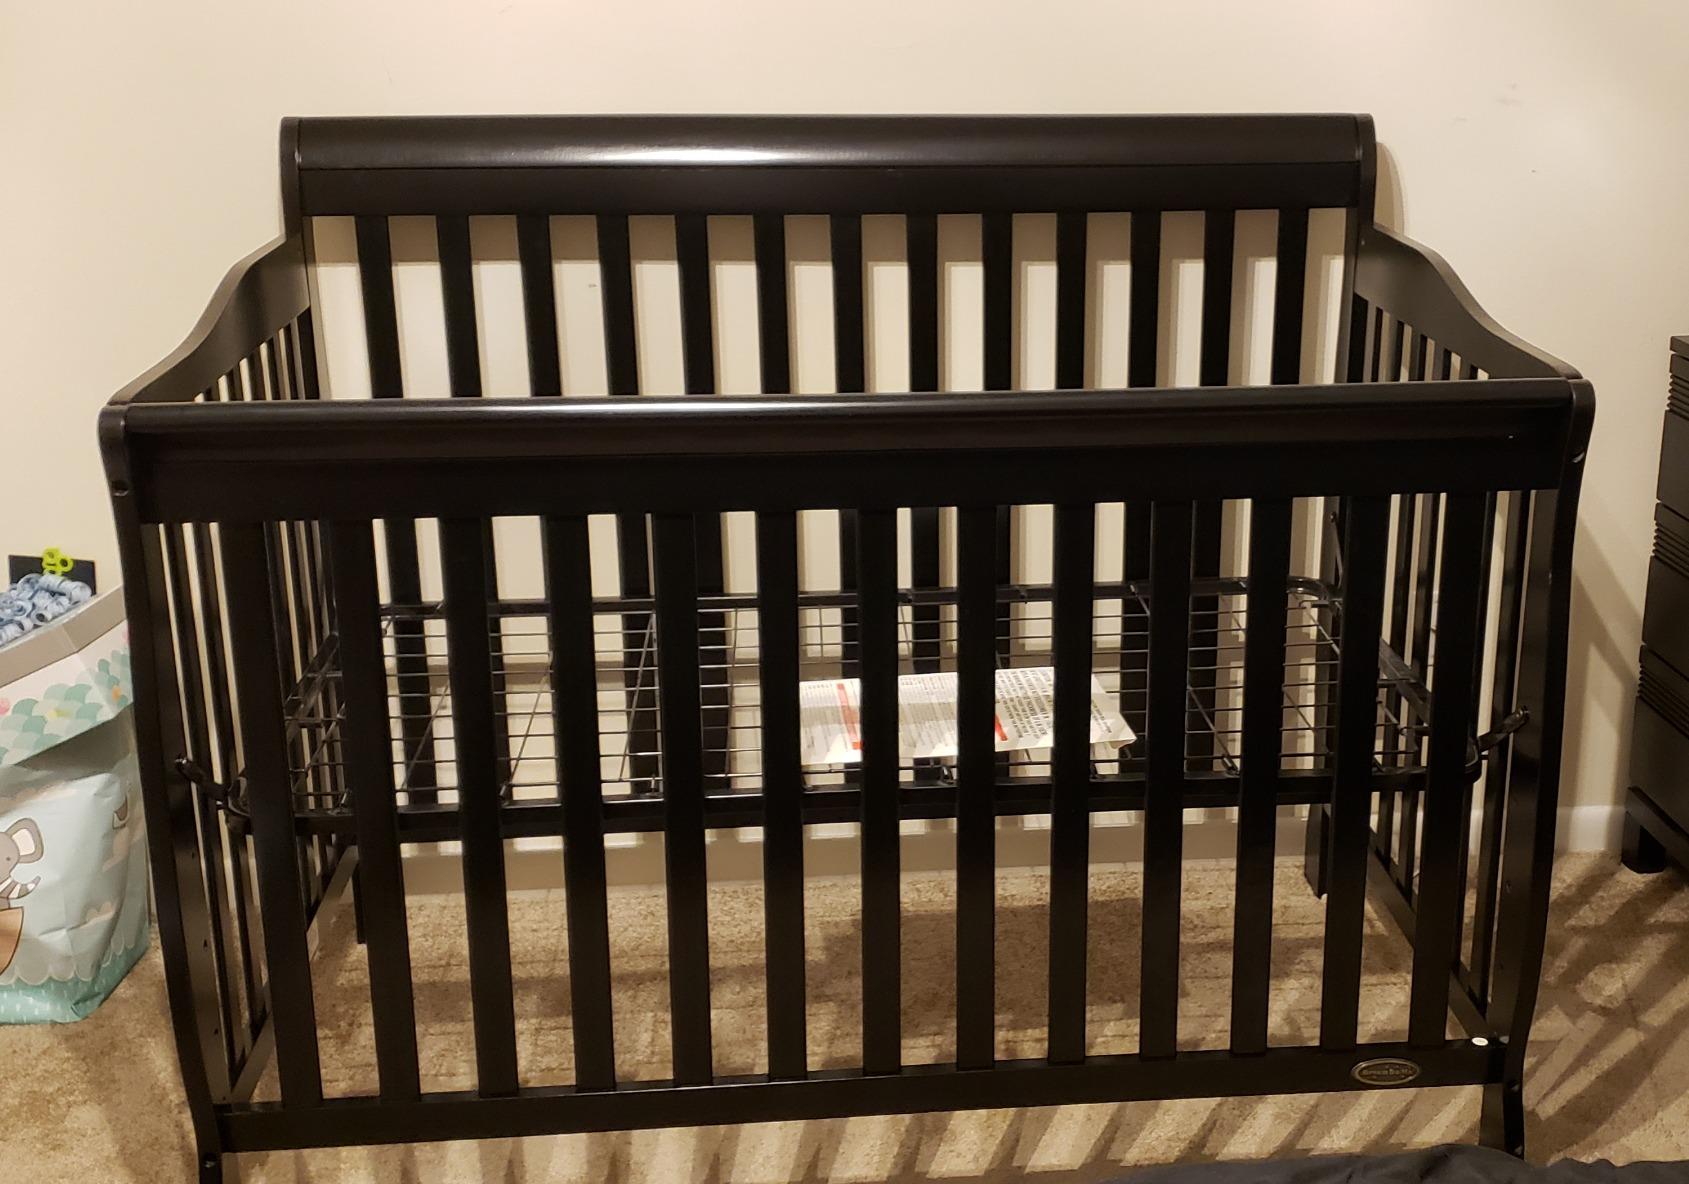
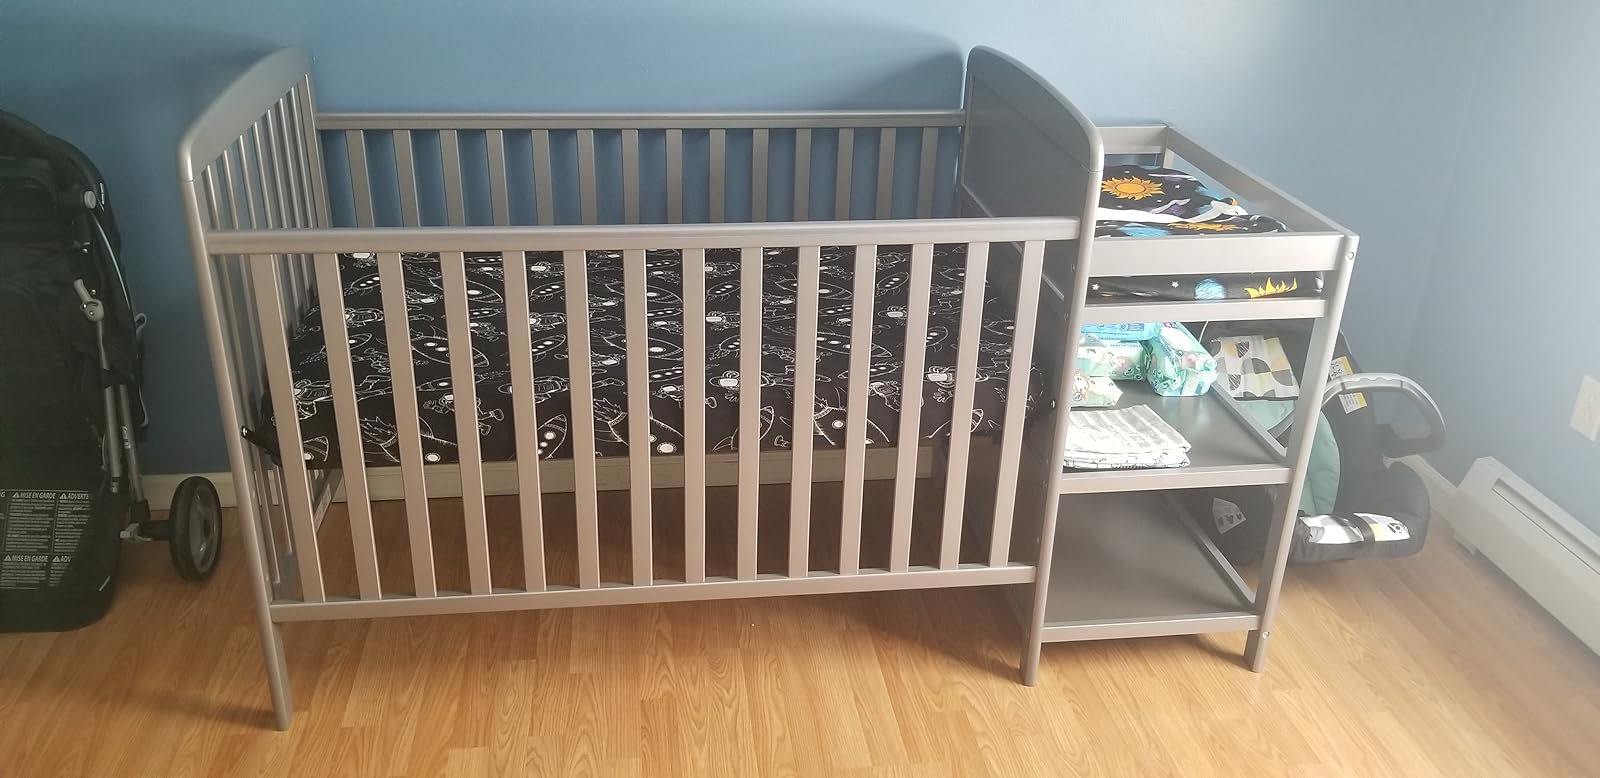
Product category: products_crib
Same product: no